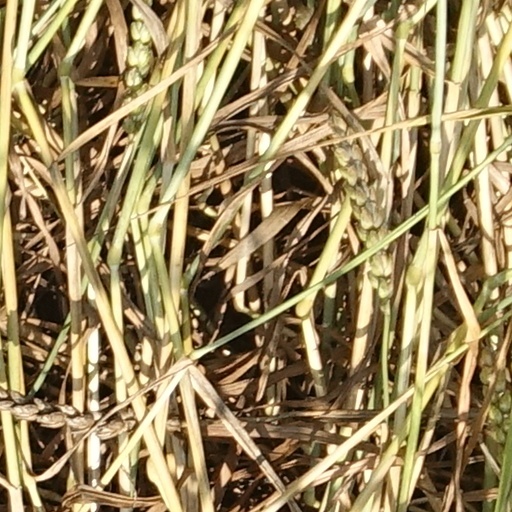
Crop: wheat